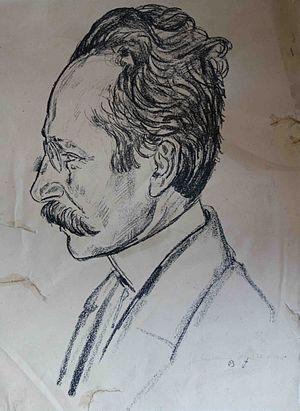
Hermann Essig est un écrivain allemand.